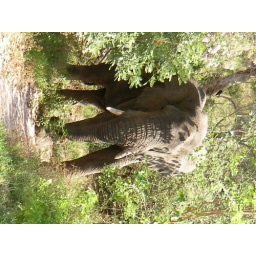
Big male elephant near our camp